Shein Makkar Monastery

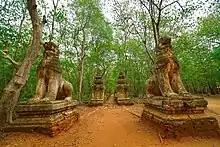
The gate of Shein Makkar

When King Mindon toured the country in 1862, he arrived at the Shein Makkar and had a chance to pay homage to Sayadaw U Jāgara, the coming Shwegyin Sayadaw originated one. King Mindon donated and built monasteries and buildings there in the forest with stone caves where Sayadaw meditated and old religious buildings could be observed as origin as its ancient times infrastructure.